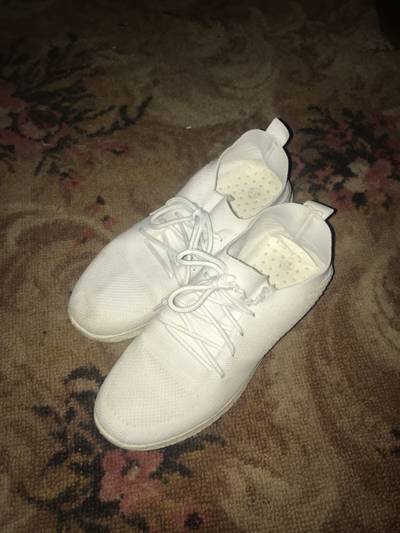
Waste category: shoes